Thames Ironworks F.C.

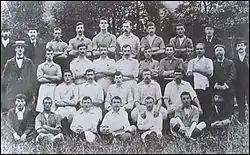
The 1899 team.

During the summer of 1898, Thames Ironworks F.C. became a professional outfit for the first time, to match their new status as members of the Southern League. New signings came thick and fast and included the controversial capture of goalkeeper Tommy Moore from arch-rivals Millwall Athletic. The team further strengthened defensively with the signing of Scottish left-half Roddy McEachrane, who worked at the Iron Works. The team's attacking options were increased with the signings of winger Patrick Leonard from Manchester City and the snaring of centre forward David Lloyd from former rivals 3rd Grenadier Guards.